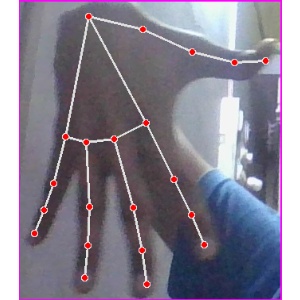
अक्षर: ढ